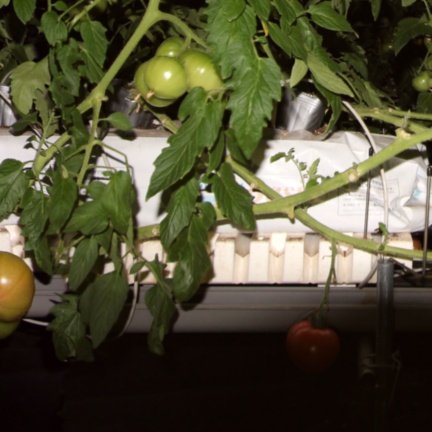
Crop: tomato